Question: Please indicate a possible affordance area of the frisbee that can be used for holding
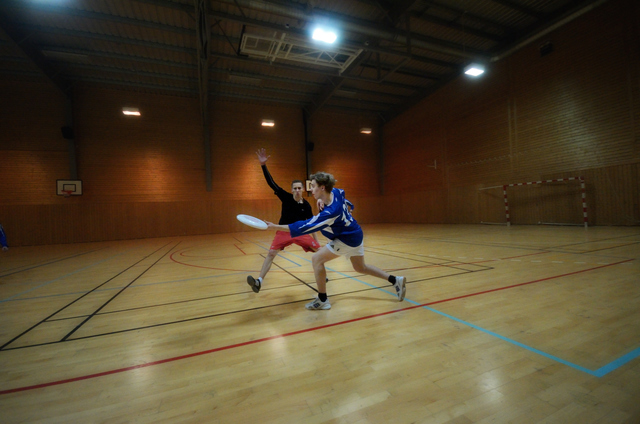
Answer: [230.993, 213.418, 270.993, 230.988]